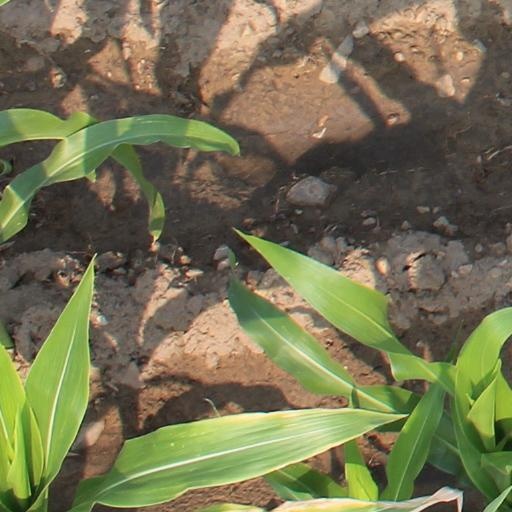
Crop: maize; corn